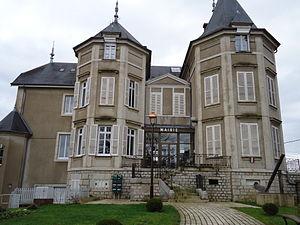
Mairie de Foucherans (39)
Foucherans est une commune française située dans le département du Jura en région Bourgogne-Franche-Comté.